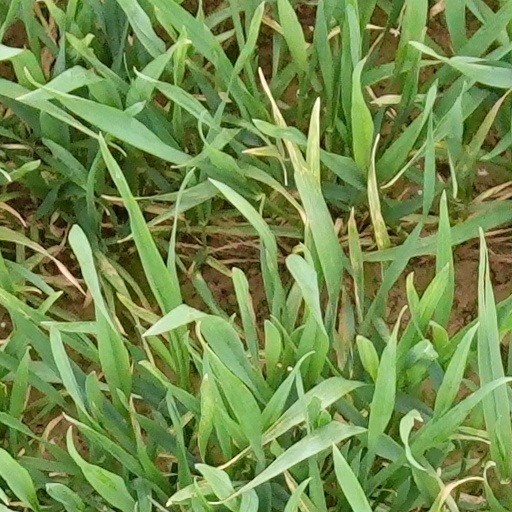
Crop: wheat